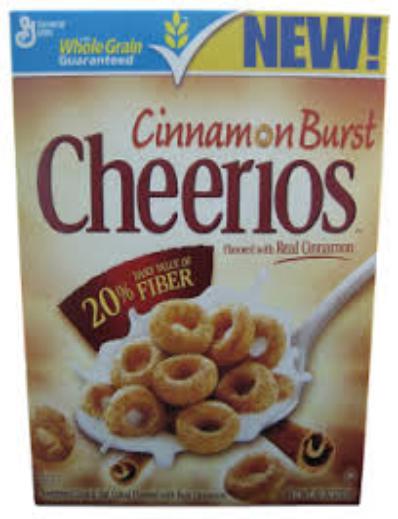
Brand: Cinnamon Burst Cheerios
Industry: Food